The 99

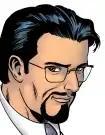
Doctor Ramzi Razem

The 99 are ordinary teenagers and adults from across the globe, who come into possession of one of the ninety-nine magical mystical Noor Stones (Ahjar Al Noor, Stones of Light) and find themselves empowered in a specific manner. All dilemmas faced by The 99 are overcome through the combined powers and capabilities of three or more members. Through this, The 99 series aims to promote values such as cooperation and unity throughout the Islamic world. Although the series is not religious, it aims to communicate Islamic virtues which are, as viewed by series creator Dr. Al-Mutawa, universal in nature.